Amjad Ali Khan

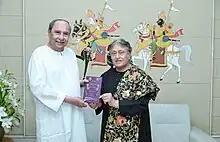
Amjad Ali Khan with Odisha CM Naveen Pattnaik

In the 1980s, music critic Mohan Nadkarni described Khan as a "top-notcher" in classical music and among its "celebrities." "The Guardian" referred to Khan as "one of the last legends of Hindustani classical music."